Wegmans

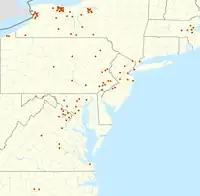
Map of Wegmans stores, as of 2020

The West Cary, North Carolina, location opened on July 29, 2020. The Harrison, New York, location, in Westchester County, opened on August 5, 2020. The Tysons, Virginia, location opened on November 4, 2020. The Chapel Hill, North Carolina, location opened on February 24, 2021. The Wake Forest, North Carolina, location opened on May 19, 2021. The Carlyle, Virginia, location opened on May 11, 2022. The City Ridge, Washington, D.C., location opened on July 13, 2022. The Wilmington, Delaware, location, the chain's first location in that state, opened on October 26, 2022. The Reston, Virginia, location opened on February 1, 2023. Five other locations are in the works, including Holly Springs, North Carolina; Norwalk, Connecticut, the chain's first location in that state; Yardley, Pennsylvania; Manhattan on Astor Place; and Lake Grove, New York, the chain's first store on Long Island. Wegmans newest store, in Rockville, Maryland, opened in July, 2025.